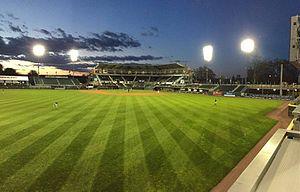
Le FNB Field, est un stade de baseball de 6 187 places situé à Harrisburg dans l'État de Pennsylvanie. Il est officiellement inauguré le 11 avril 1987. C'est le domicile des Senators de Harrisburg, club de niveau Double-A évoluant en Ligue de l'Est, également la franchise de soccer de la United Soccer League, le Penn FC.